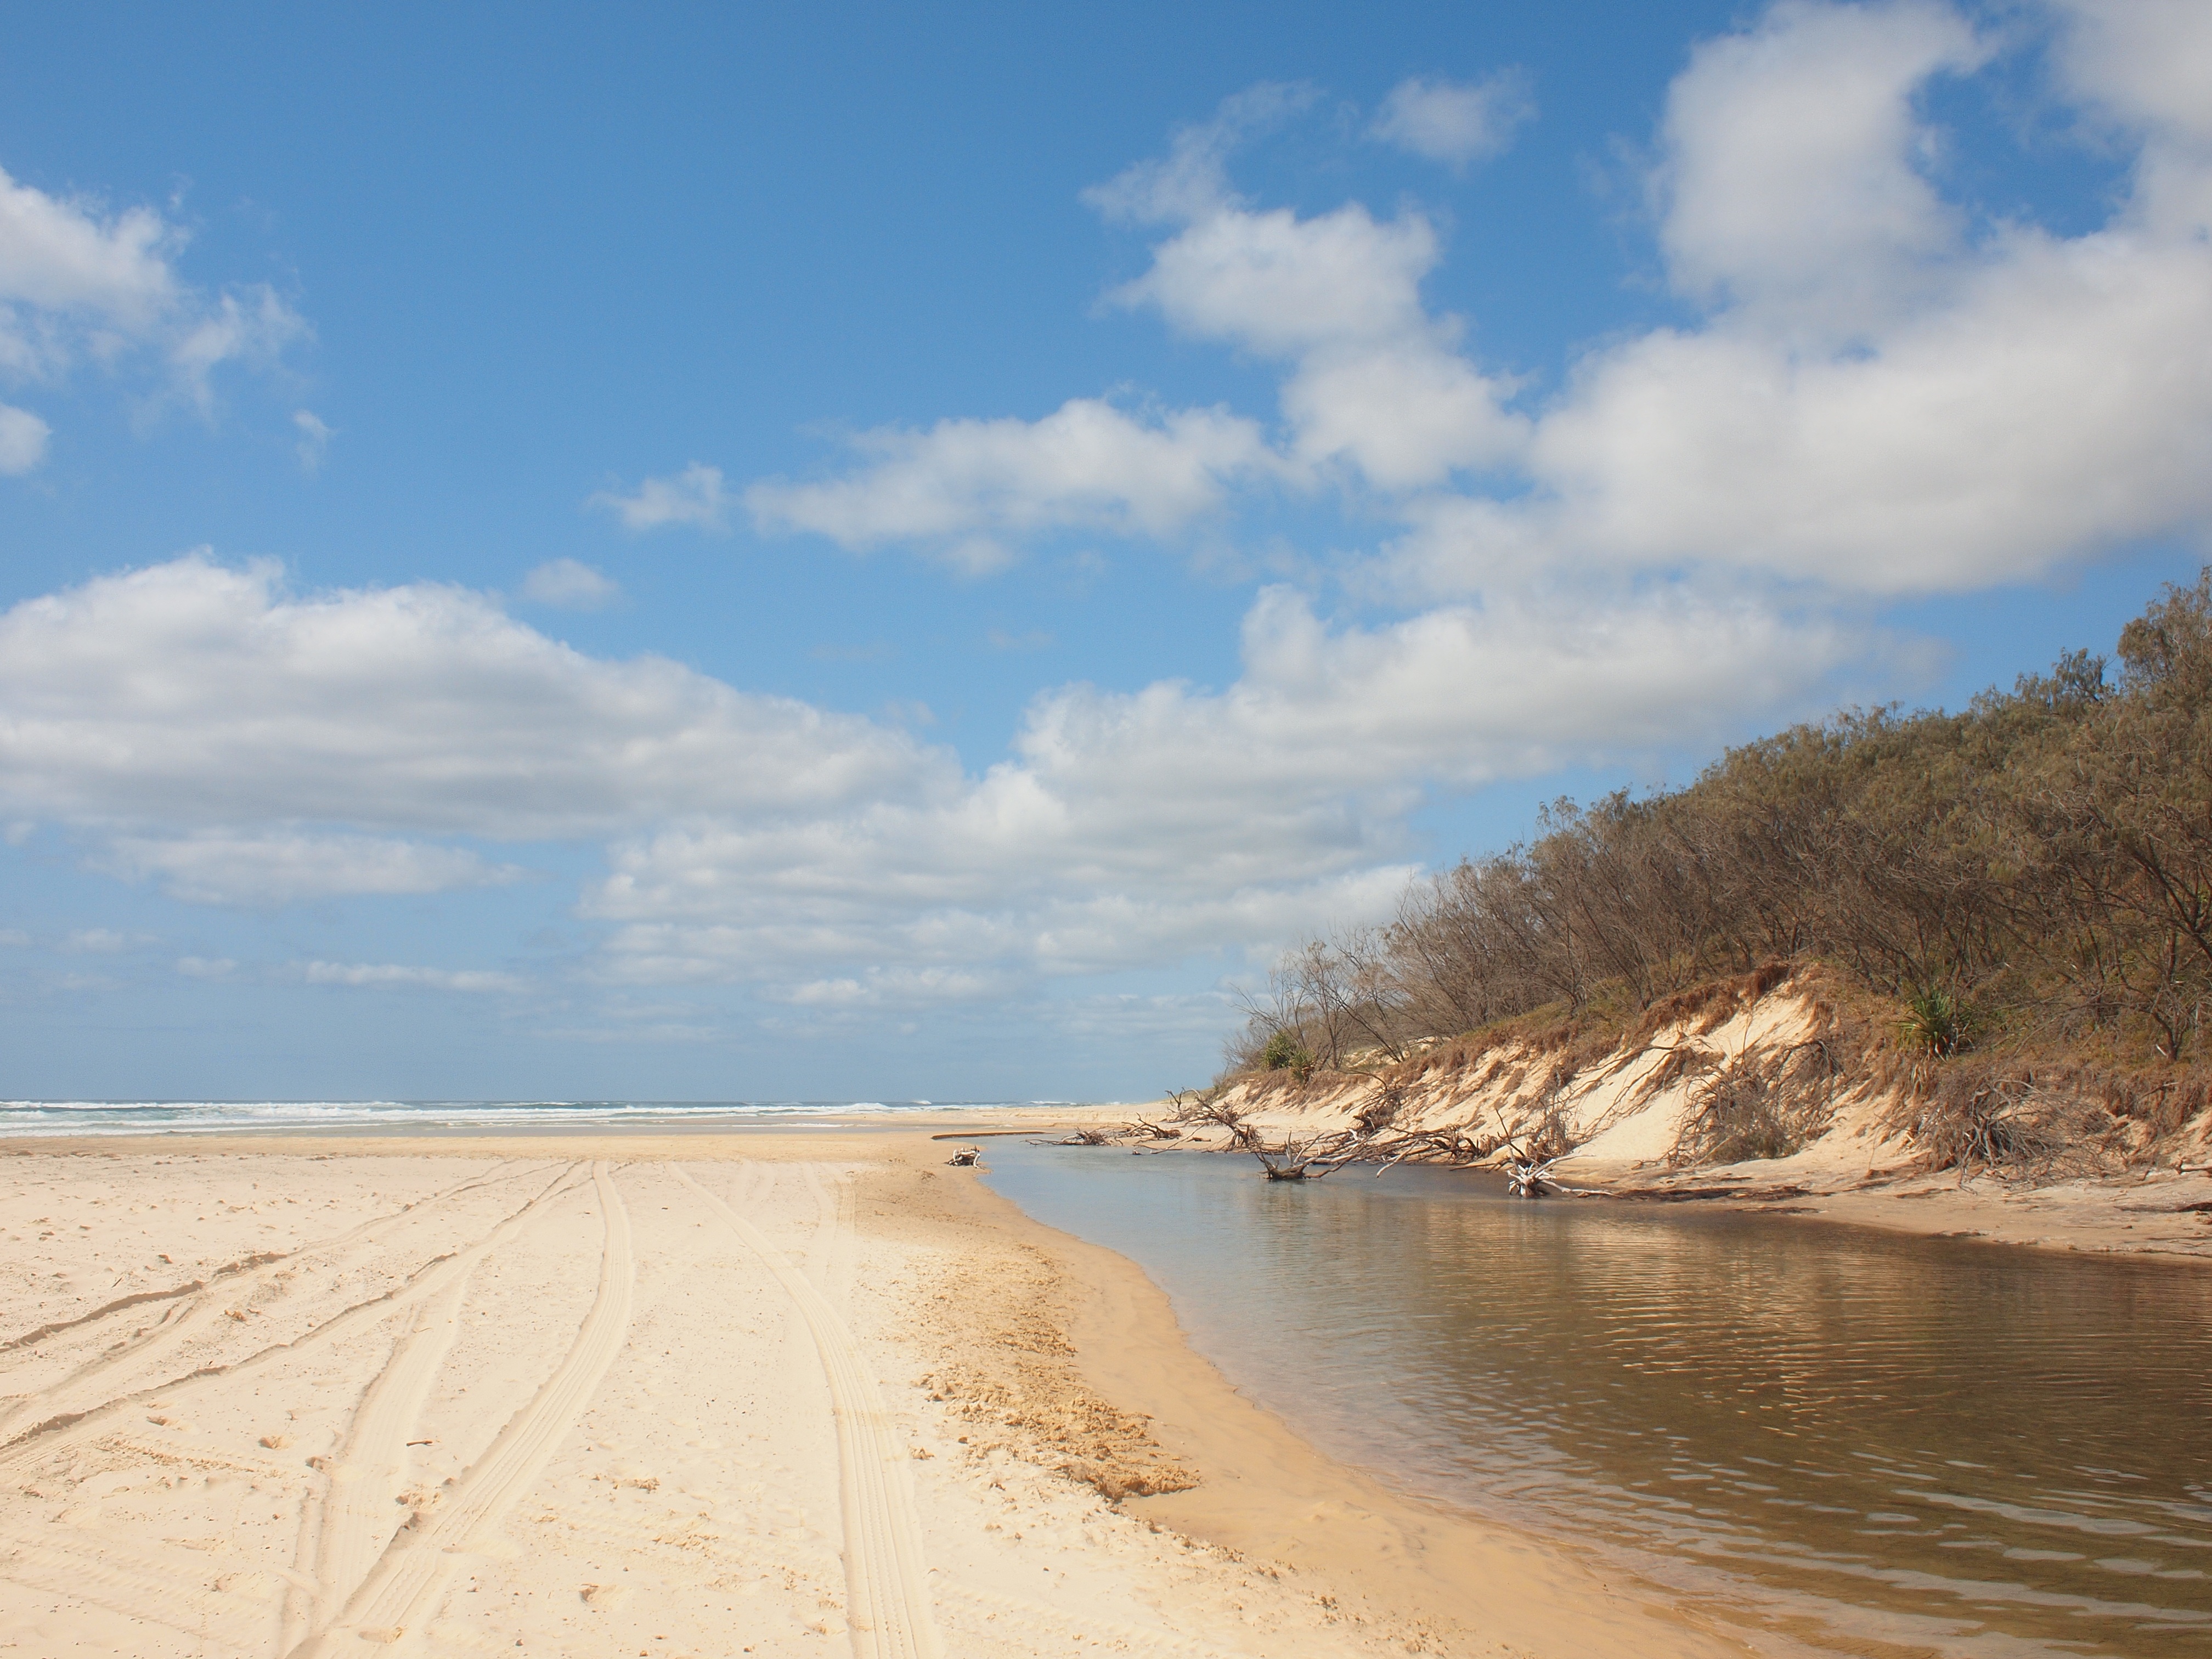
beach, sea, coast, water, sand, ocean, sky, shore, wave, vacation, travel, bay, material, body of water, australia, outdoors, habitat, queensland, cape, natural environment